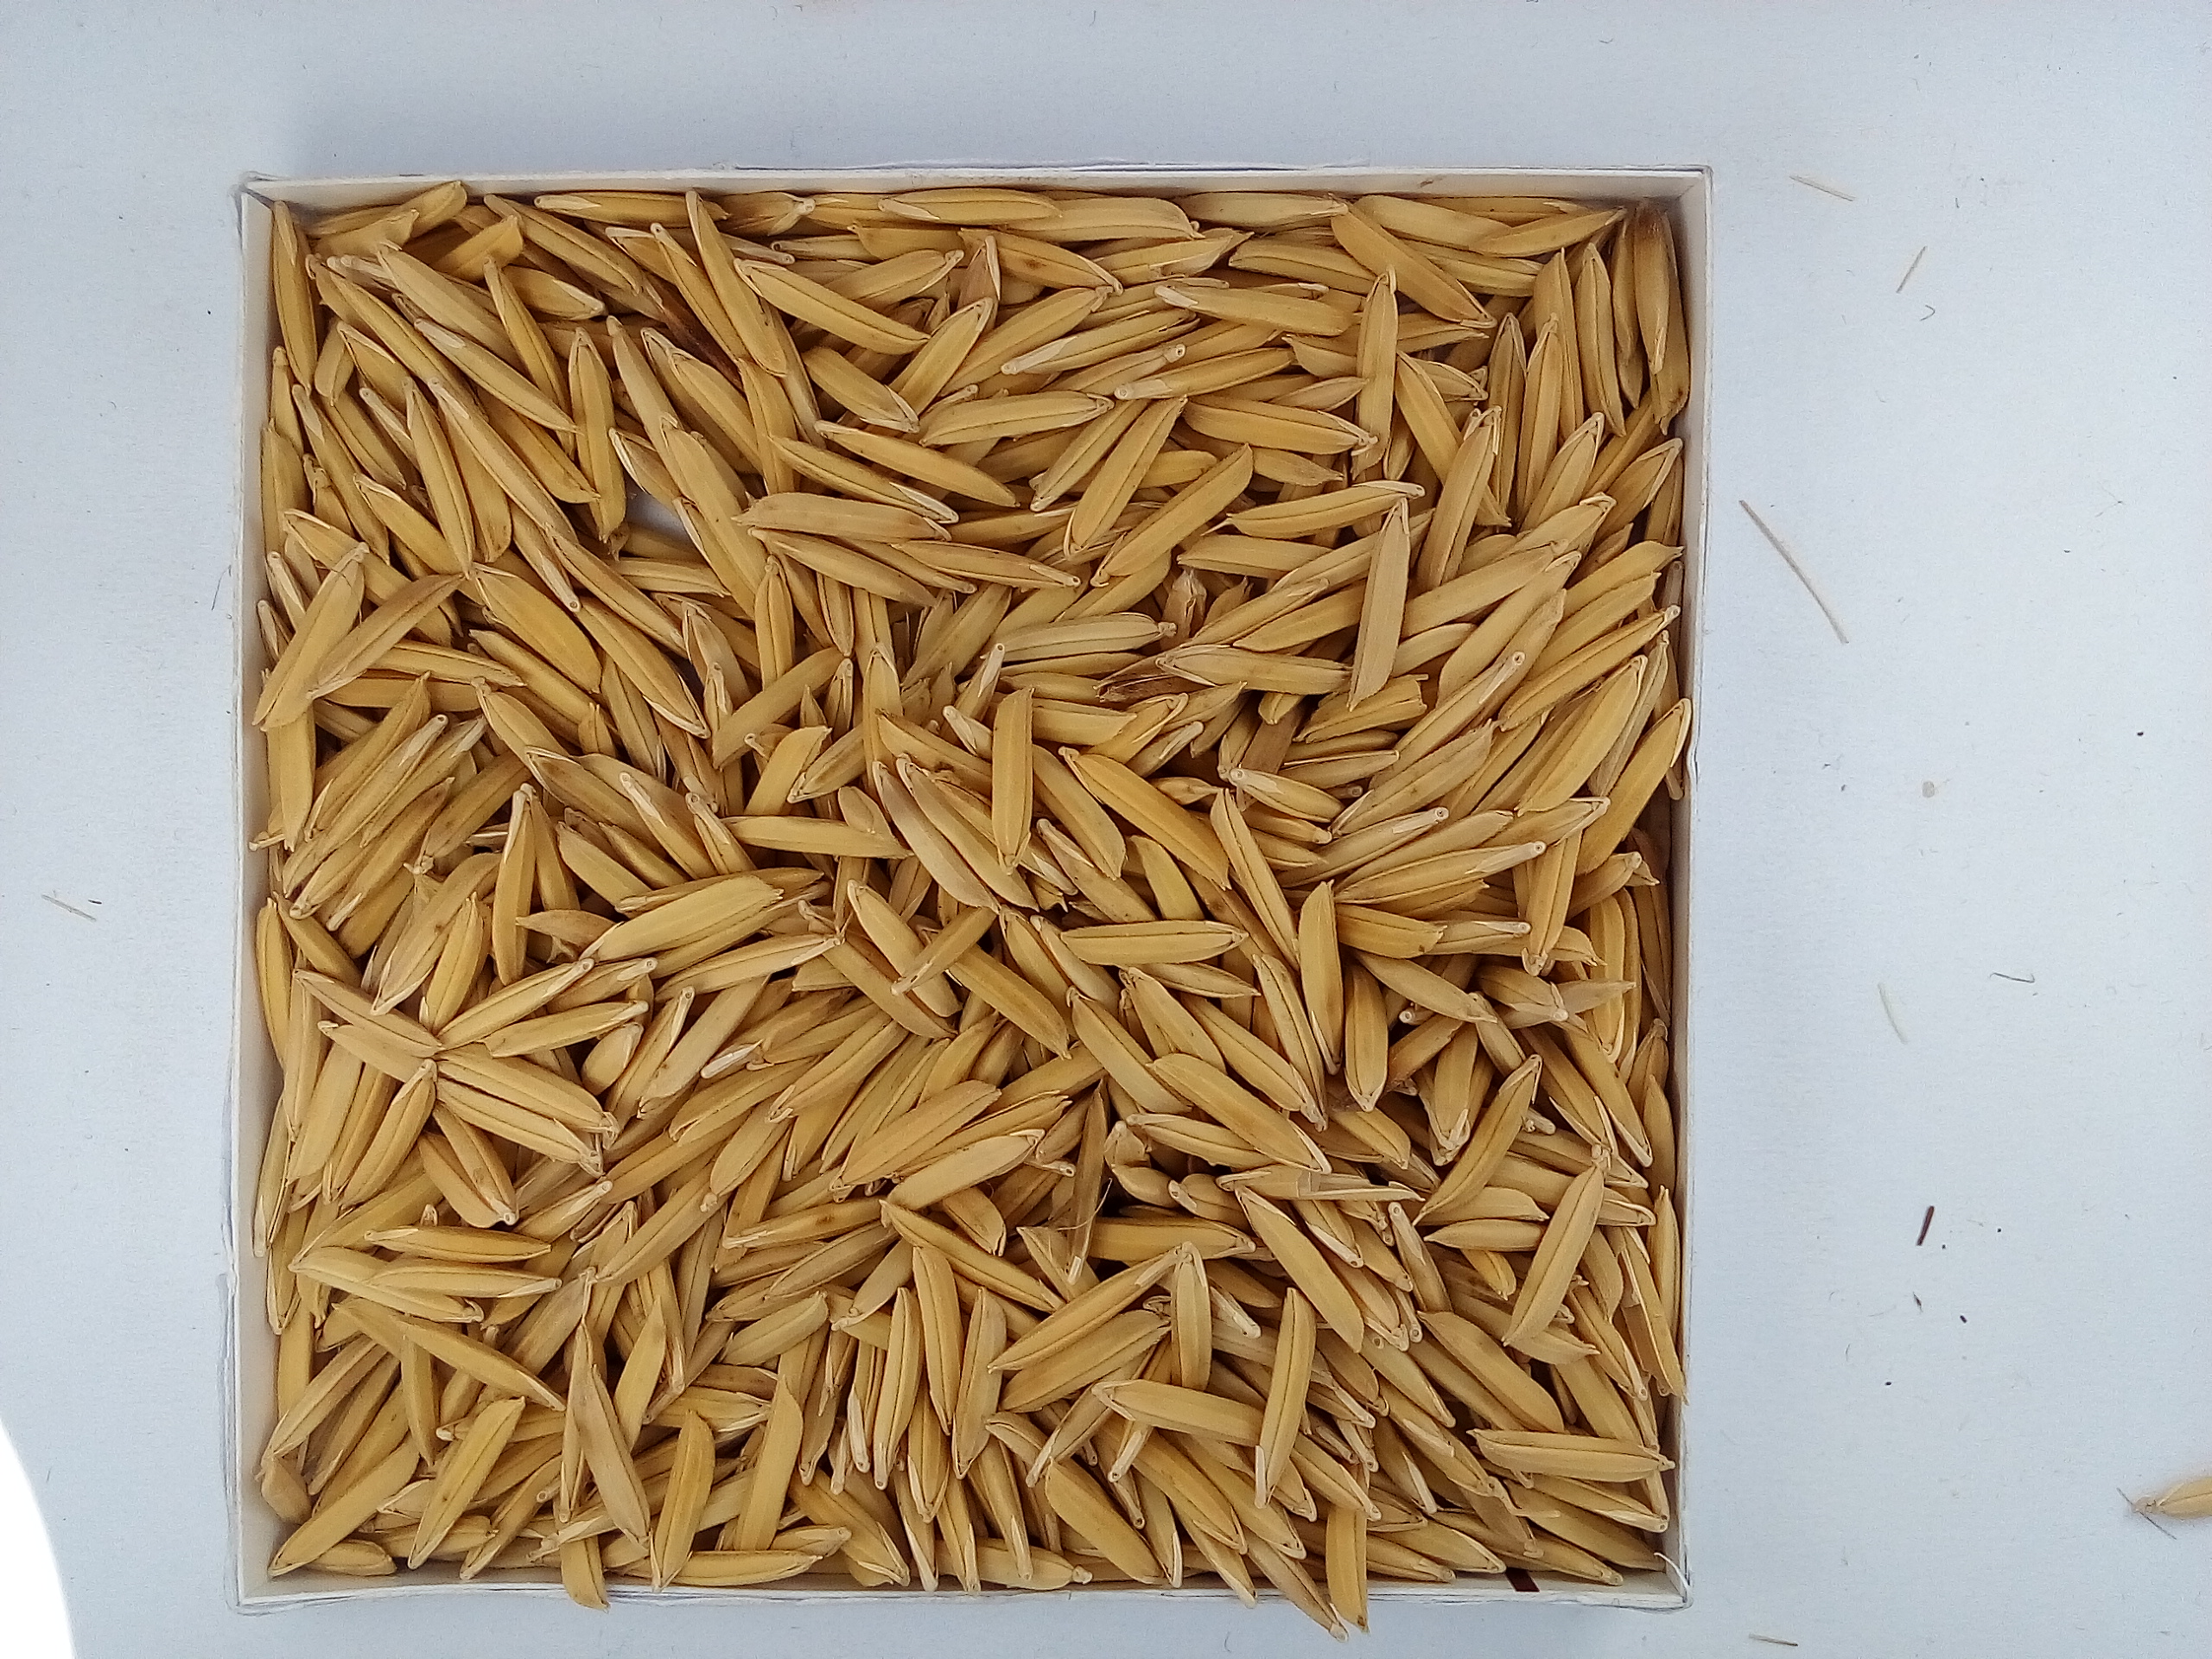
Rice seed variety: Unknown